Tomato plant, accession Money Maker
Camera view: tilt-top (135 deg); turntable rotation: 0 degrees
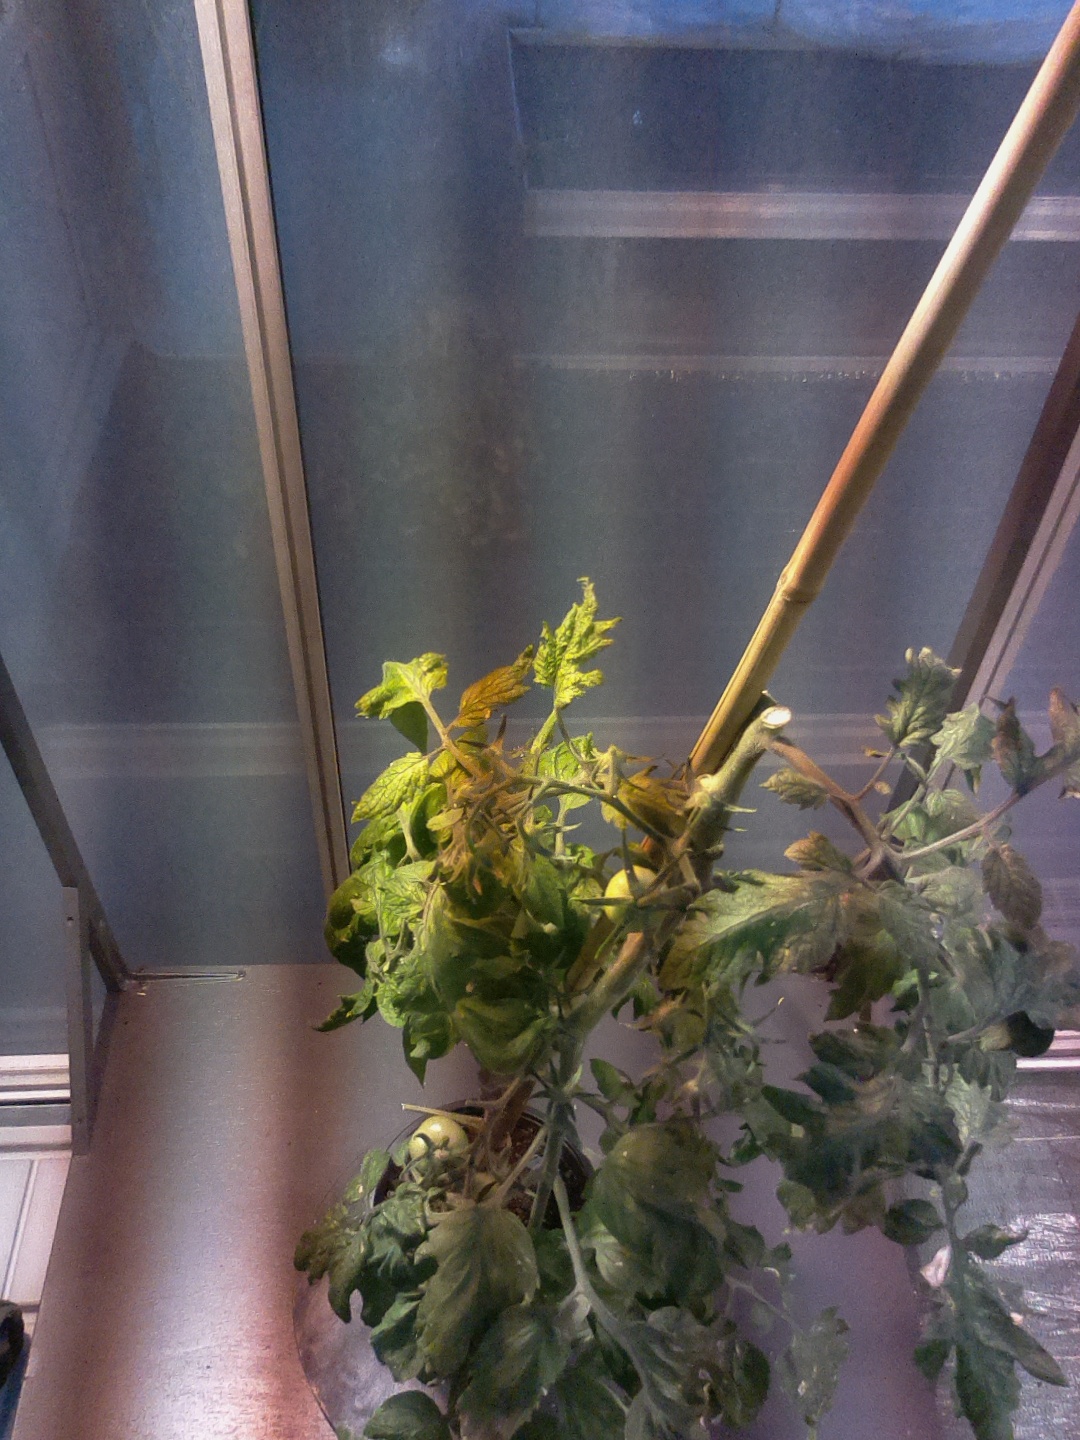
BBCH growth stage 71: 10%-20% of final fruit size